2019 Circle K Firecracker 250

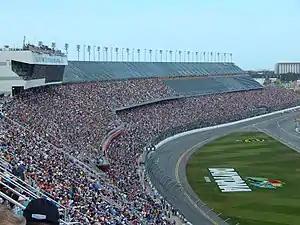
Daytona International Speedway, the site of the race.

The race was held at Daytona International Speedway, a race track located in Daytona Beach, Florida, United States. Since opening in 1959, the track is the home of the Daytona 500, the most prestigious race in NASCAR. In addition to NASCAR, the track also hosts races of ARCA, AMA Superbike, USCC, SCCA, and Motocross. It features multiple layouts including the primary high speed tri-oval, a sports car course, a motorcycle course, and a karting and motorcycle flat-track. The track's infield includes the Lake Lloyd, which has hosted powerboat racing. The speedway is owned and operated by International Speedway Corporation.